Beijing Capital International Airport

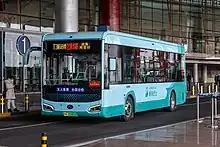
An airport bus at Terminal 3

In conjunction with the construction of the new terminal, Bombardier Transportation installed a automated people mover which connects T3C and T3E via T3D in a 2–5-minute one-way trip. The line uses Innovia APM 100 vehicles running at 6-minute intervals at a maximum speed of .